Vladimir Kara-Murza

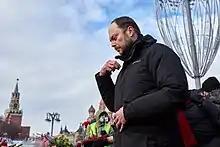
Kara-Murza makes the sign of the cross at the place of assassination of Boris Nemtsov in Moscow on 27 February 2021.

Kara-Murza became a journalist at the age of 16. He worked as London correspondent for a succession of Russian media outlets, including "Novye Izvestia" from 1997 to 2000, from September 2000 to June 2003, and the radio station "Ekho Moskvy" from September 2001 to June 2003. Kara-Murza then briefly became foreign affairs correspondent of "Kommersant" (July 2003 to April 2004) and Washington correspondent for the BBC (December 2004 to December 2005). In 2002, he was editor-in-chief of the London-based financial publication "Russian Investment Review". In April 2004 he took over as the Washington bureau chief of the RTVi television network, a post he held for the next nine years. On 1 September 2012 he was dismissed from this job.